Wing and wing

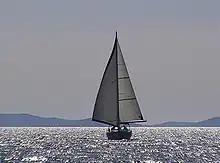
Goosewinged sailing

Wing and wing, Wing on wing, Goosewinging or Goosewinged, is a term used to define, in a fore-and-aft-rigged sailboat, a way to sail directly downwind.